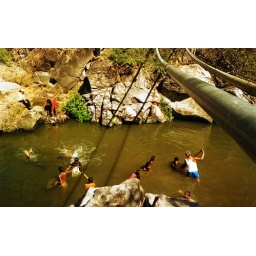
We got the aggregate for the concrete from the river bed below the bridge site.